Alcohol (drug)

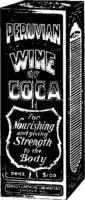
Coca wine

A hangover is the experience of various unpleasant physiological and psychological effects usually following the consumption of alcohol, such as wine, beer, and liquor. Hangovers can last for several hours or for more than 24 hours. Typical symptoms of a hangover may include headache, drowsiness, concentration problems, dry mouth, dizziness, fatigue, gastrointestinal distress (e.g., nausea, vomiting, diarrhea), absence of hunger, light sensitivity, depression, sweating, hyper-excitability, irritability, and anxiety (often referred to as "hangxiety").